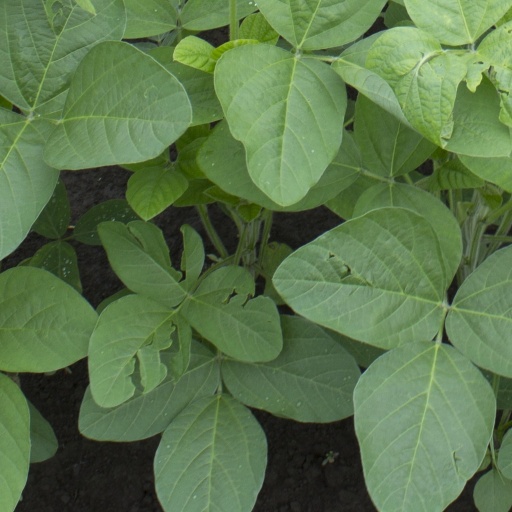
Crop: soybean